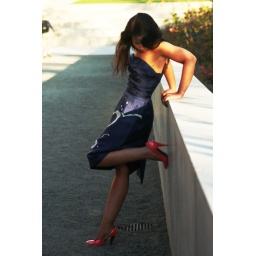
My newest model, Sarah Elizbaeth, in a blue dress from 1962 at the Olympic Sculpture Park, Seattle.